Catanzaro Lido railway station

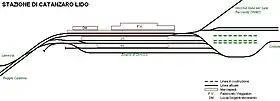
Diagram of the Catanzaro Lido track layout

Catanzaro Lido has five tracks used for passenger services, plus a sixth, on which service vehicles or passenger cars needing maintenance are often stored.